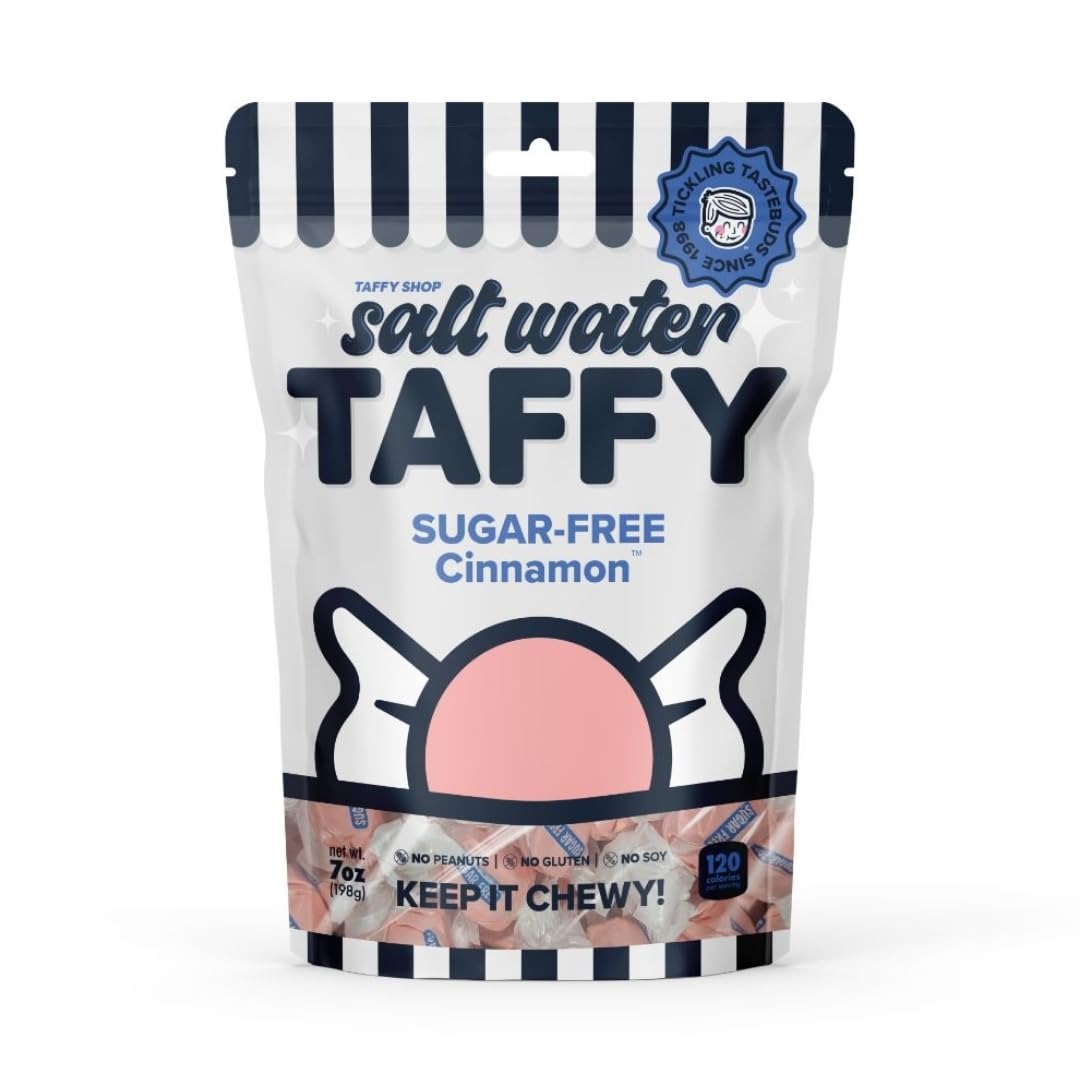
Item Name: Taffy Shop Sugar-Free Cinnamon Salt Water Taffy – Gourmet Soft Chewy Candy, Bulk Sweet Snack, Fresh Gift & Gluten-Free, 35 Individually Wrapped Pieces (7oz)
Bullet Point 1: Sugar-Free Cinnamon Taffy delivers all the fiery, sweet cinnamon flavor you crave—without the sugar! Each chewy bite is a spicy-sweet delight that’s bold, satisfying, and perfect for those who like their treats with a little extra kick.
Bullet Point 2: Celebrate Every Holiday! From Halloween thrills to Thanksgiving feasts, Christmas cheer, and Easter treats. Sweeten Valentine’s Day, honor Mother’s & Father’s Day, and don’t forget Labor Day, Memorial Day, Hanukkah, and Fourth of July fun!
Bullet Point 3: Gourmet & Shameless: Our premium saltwater taffy is crafted from fresh protein rich egg whites, real sea salt, and coconut oil. A healthy snack made peanut free, soy free, and even sugar-free options for all to enjoy!
Bullet Point 4: Bulk Candy for all Events: Our individually wrapped treats are perfect for trick-or-treaters.. Ideal for large gatherings, corporate events, school functions, church events, fundraisers, and birthday celebrations—Best treat to fill your candy jar!
Bullet Point 5: Perfect treat for any Adventure: hiking, hunting, camping, road trips, Poolside, movie night or to toss it in your backpack or travel bag set. Or great for a night in, whether it's a movie night supplies, late night snack, or board game treat.
Product Description: Gourmet Salt Water Taffy! Whether you're searching for Halloween candy, taffy like coffee, bananas, or strawberries, we’ve got it all. Enjoy fruity flavors like apples, watermelon, and tropical coconut cult. Try fruit snacks, tangy ginger chews, or indulgent chocolate. Our healthy snacks, protein snacks, and sugar-free candy offer guilt-free. These individually wrapped treats are ideal for Halloween party favors, bulk candy, or a snacks variety pack for adults. Our variety pack is perfect for trunk or treat, birthday party favors, and corporate events. Savor unique flavors like pistachio or fun keto-friendly snacks. Whether you're craving gummy bears, a chips variety pack, or classic party favors, we’ve got you covered. Planning for Halloween gifts or stocking up on swedish candy and freeze-dried candy? Enjoy fun treats like gum, caramel apple lollipops, and chewing gum, or stock your pantry with bulk candy individually wrapped. We offer gluten-free and kosher options for everyone. Whether it’s going with your granola bars bulk, fiber gummies in a snack box. Indulge in fruity flavors like mango and peaches, or grab sour candy, caramel popcorn, and white chocolate taffy for a movie night. Grab snack packs, a perfect bar, or individual packs for on the go. We offer healthy snacks for adults, dye-free candy, and gluten-free snacks. Try nostalgic cotton candy, and classic candy corn salt water taffy. Better than lollipops individually wrapped, assorted candy variety packs,and caramel candy!
Value: 7.0
Unit: Ounce

Price: 12.98